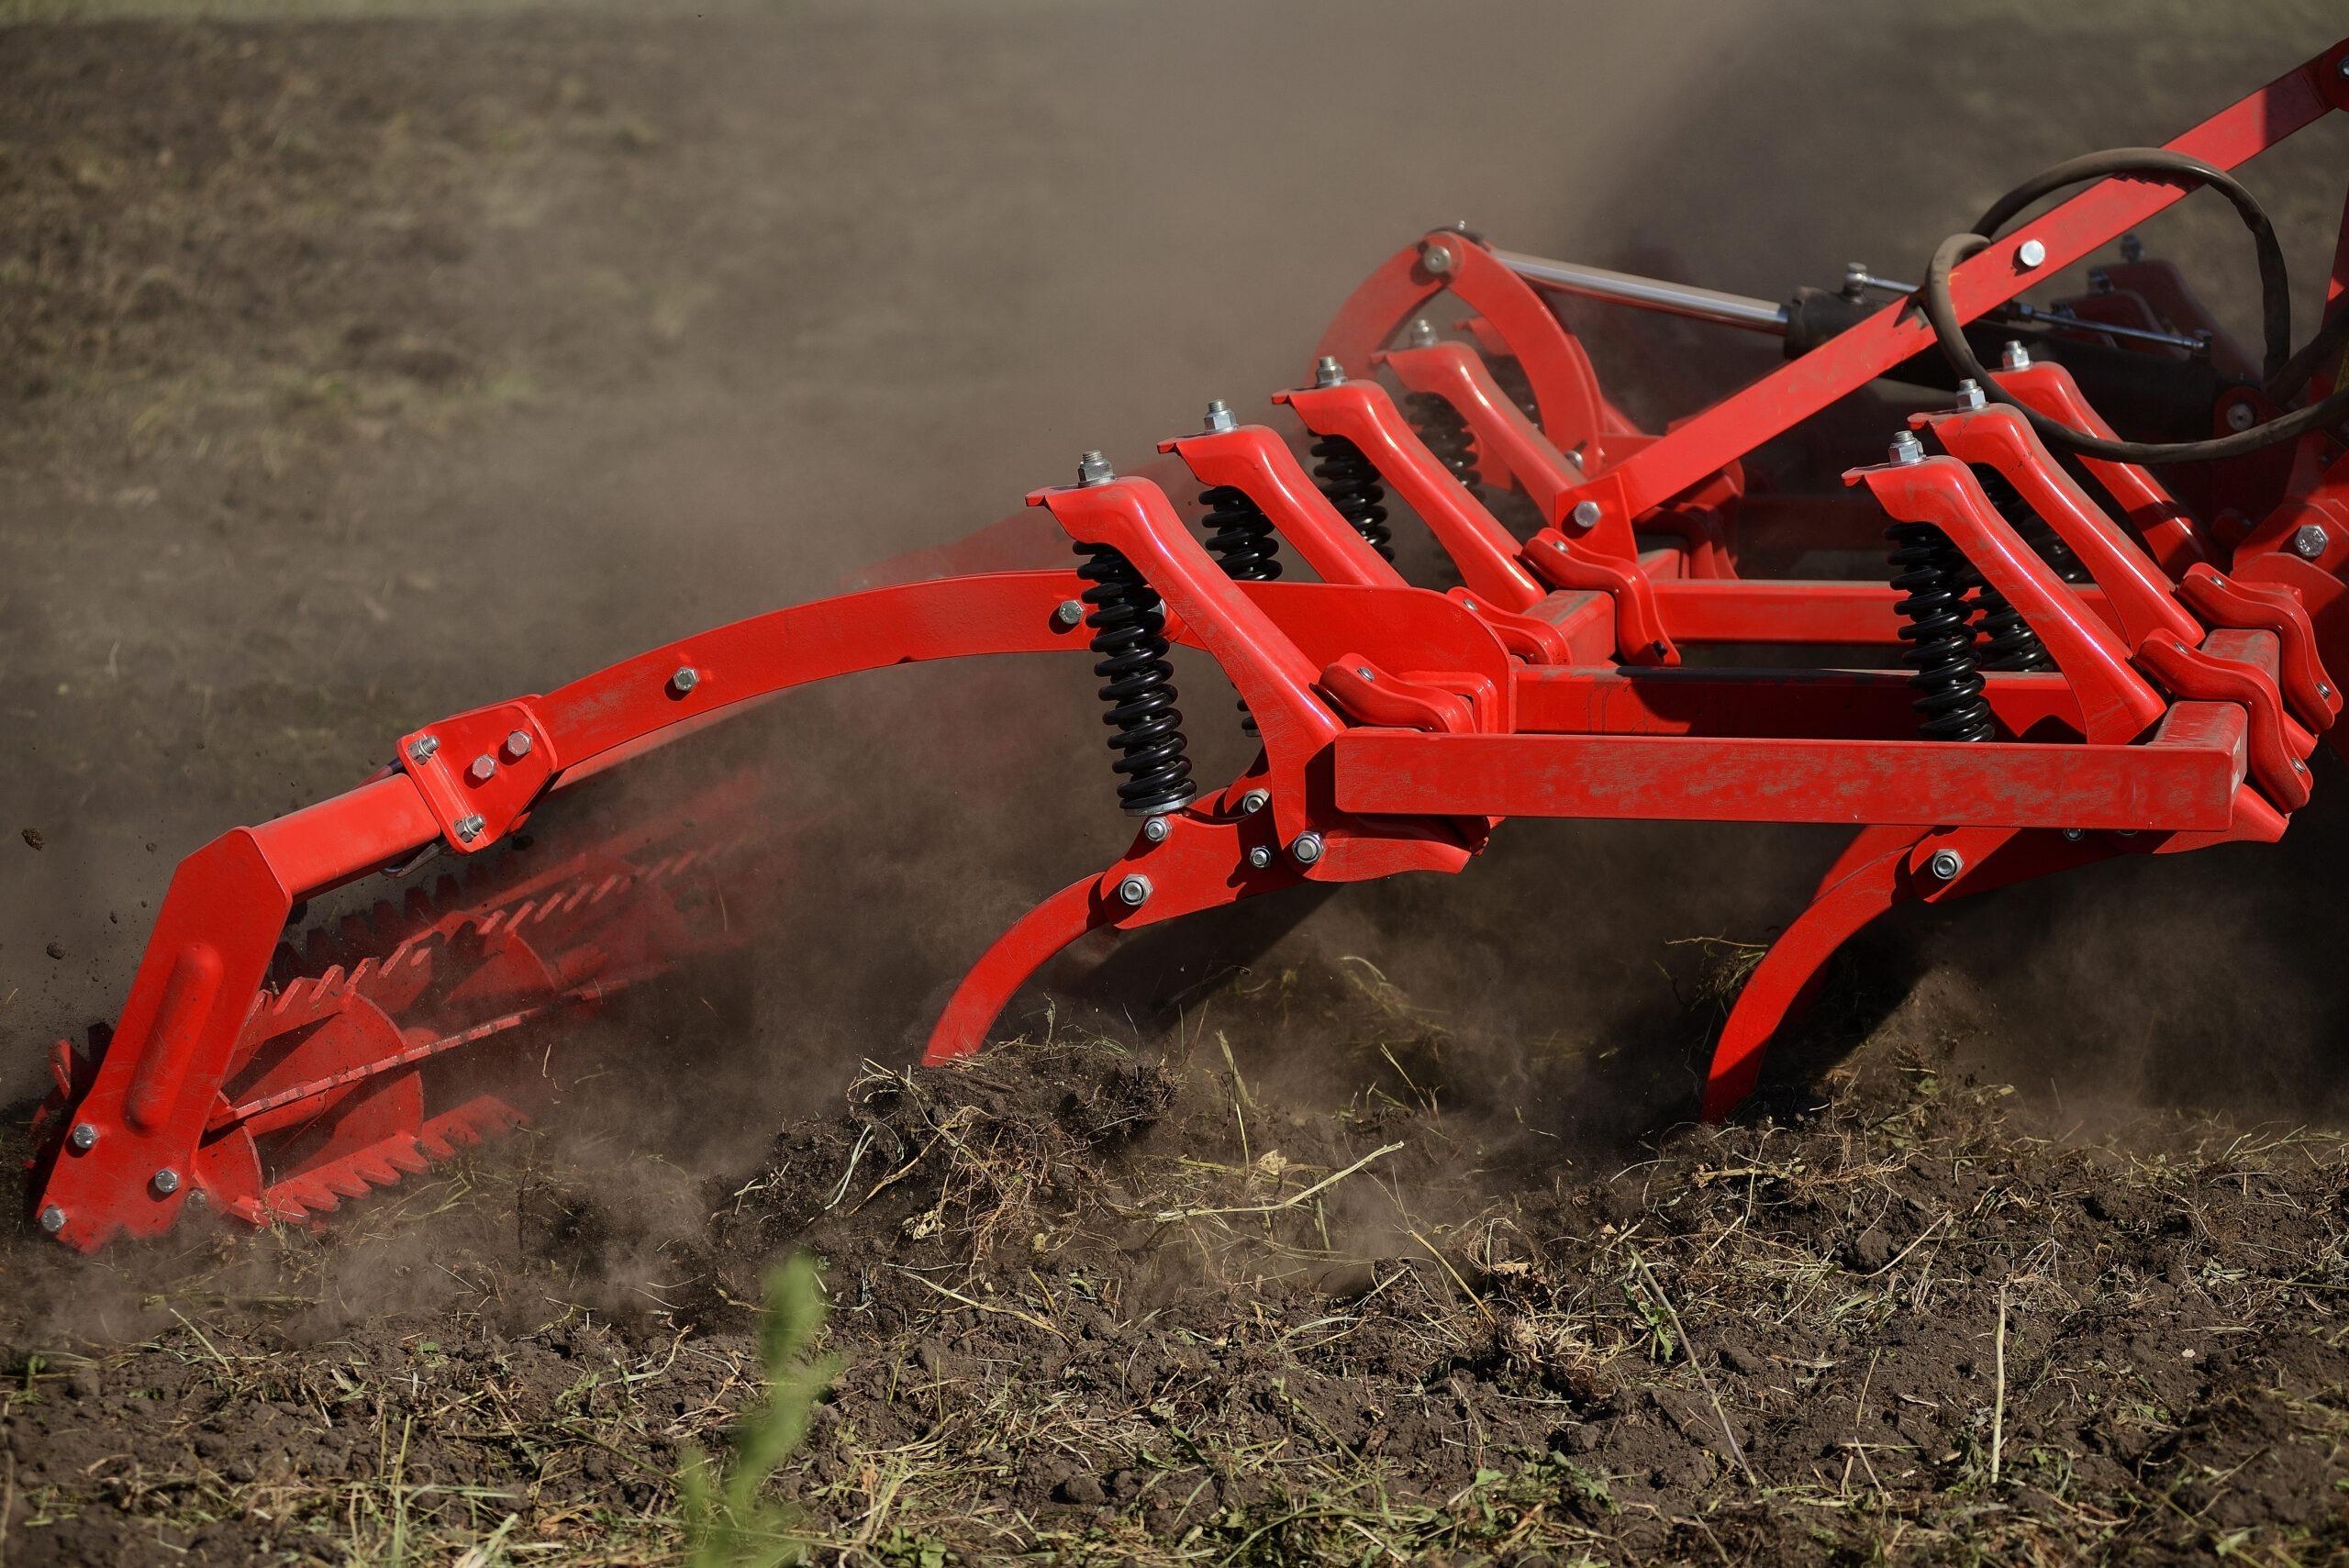
Mashine ya kisasa ya rangi nyekundu iliyo na vyuma vyenye ncha kali ambavyo huzunguka na kutifua udongo au ardhi, ili kurahisisha upandaji wa mazao, inayotumika kama mbadala wa jembe la mkononi.